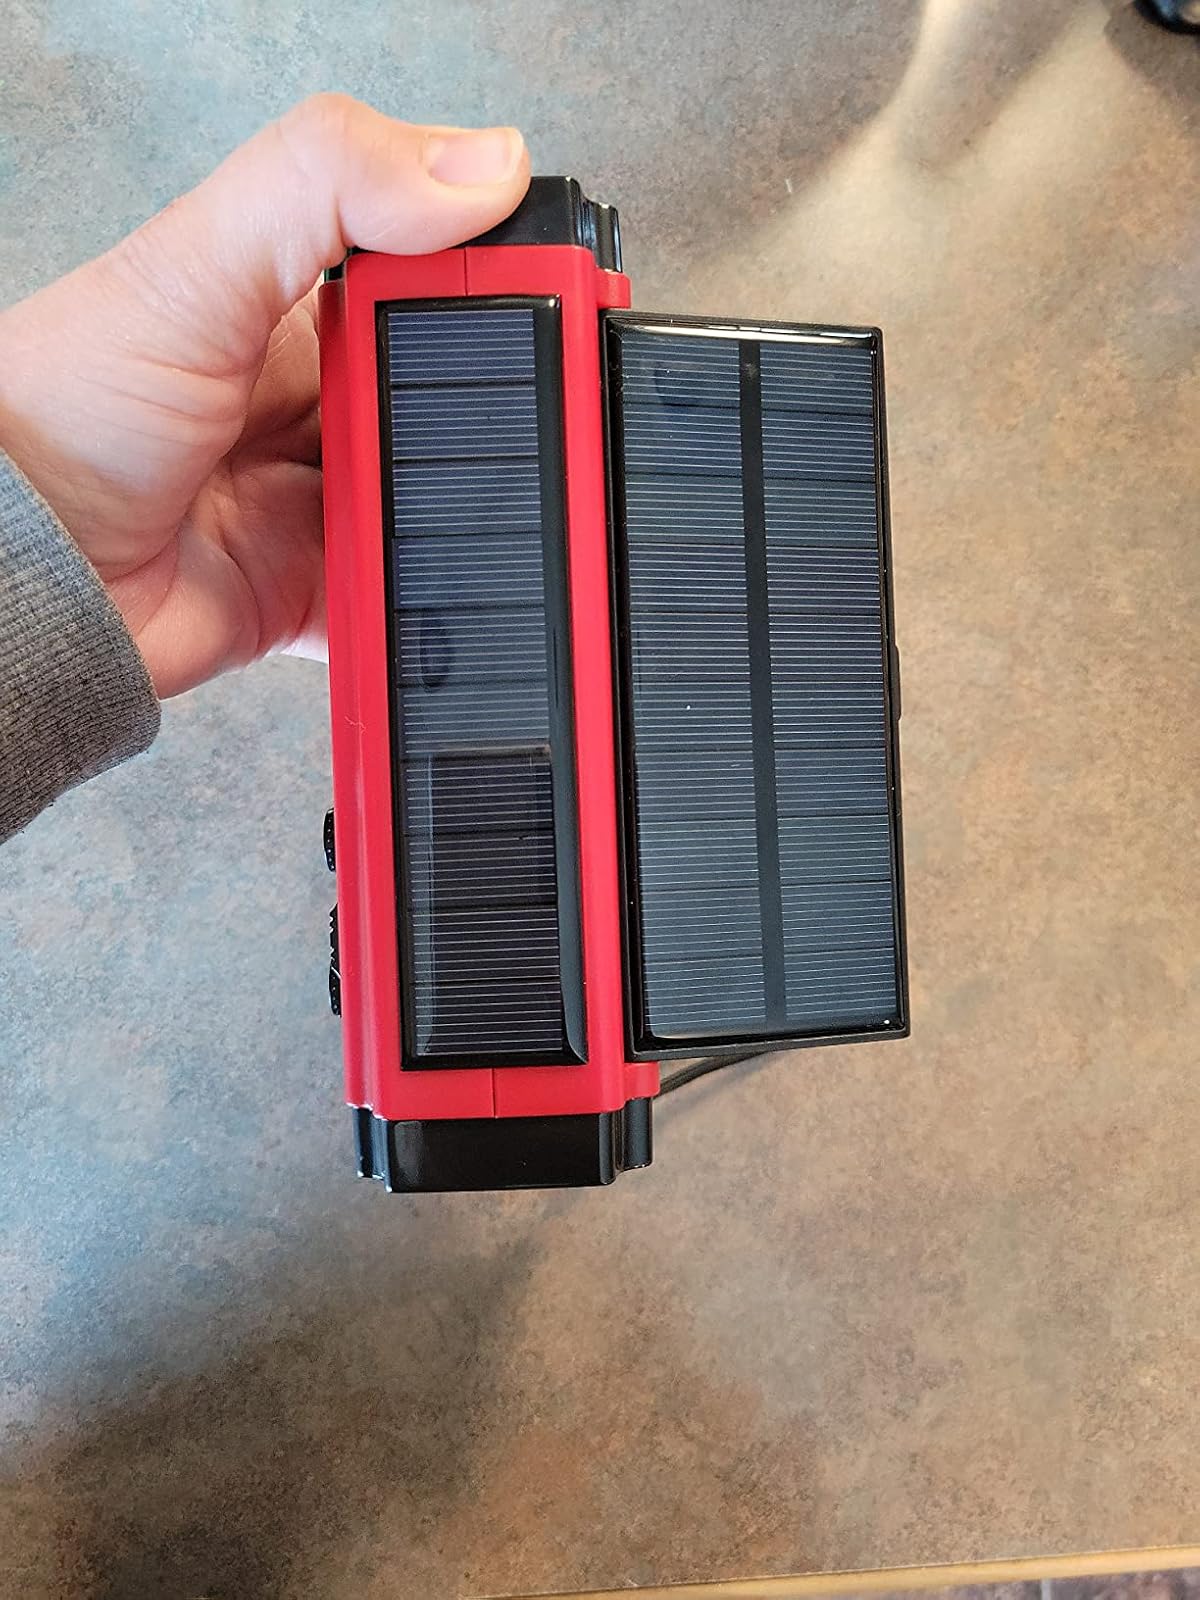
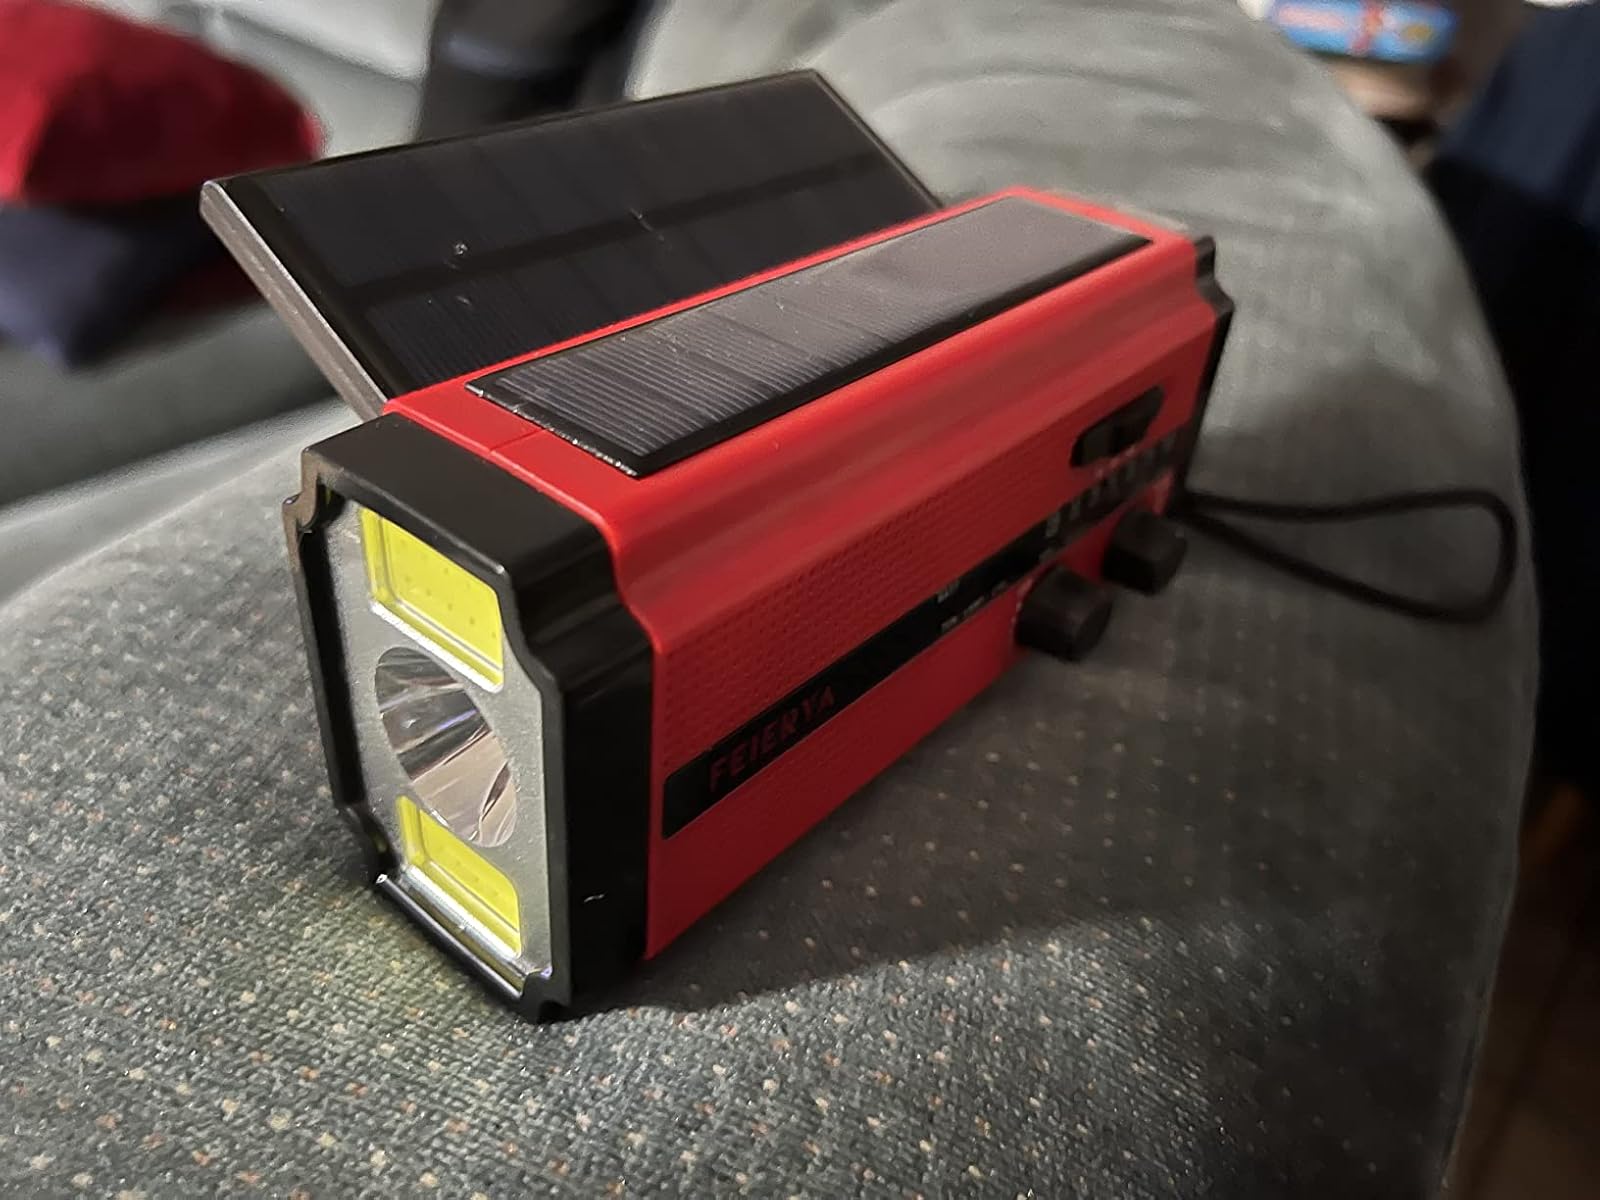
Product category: radio
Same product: yes